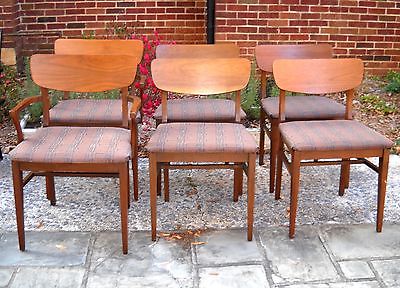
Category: chair